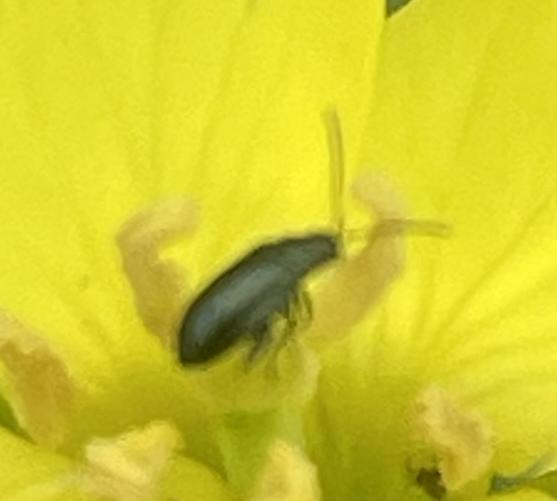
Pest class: crucifer_flea_beetle